Manav Gohil

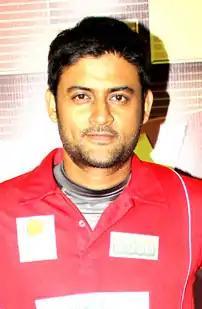
Gohil in 2014

Manav Gohil (born 9 November 1974) is an Indian actor. He has been active in the Hindi film industry for more than two decades and is best known for his roles in Hindi television shows, including the soap opera "Kahaani Ghar Ghar Kii", the dance reality show "Nach Baliye 2", the crime drama "C.I.D.", the drama "Shaadi Mubarak" and "Tenali Rama".